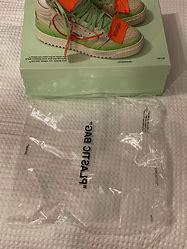
Brand: Off-White
Model: Court 3